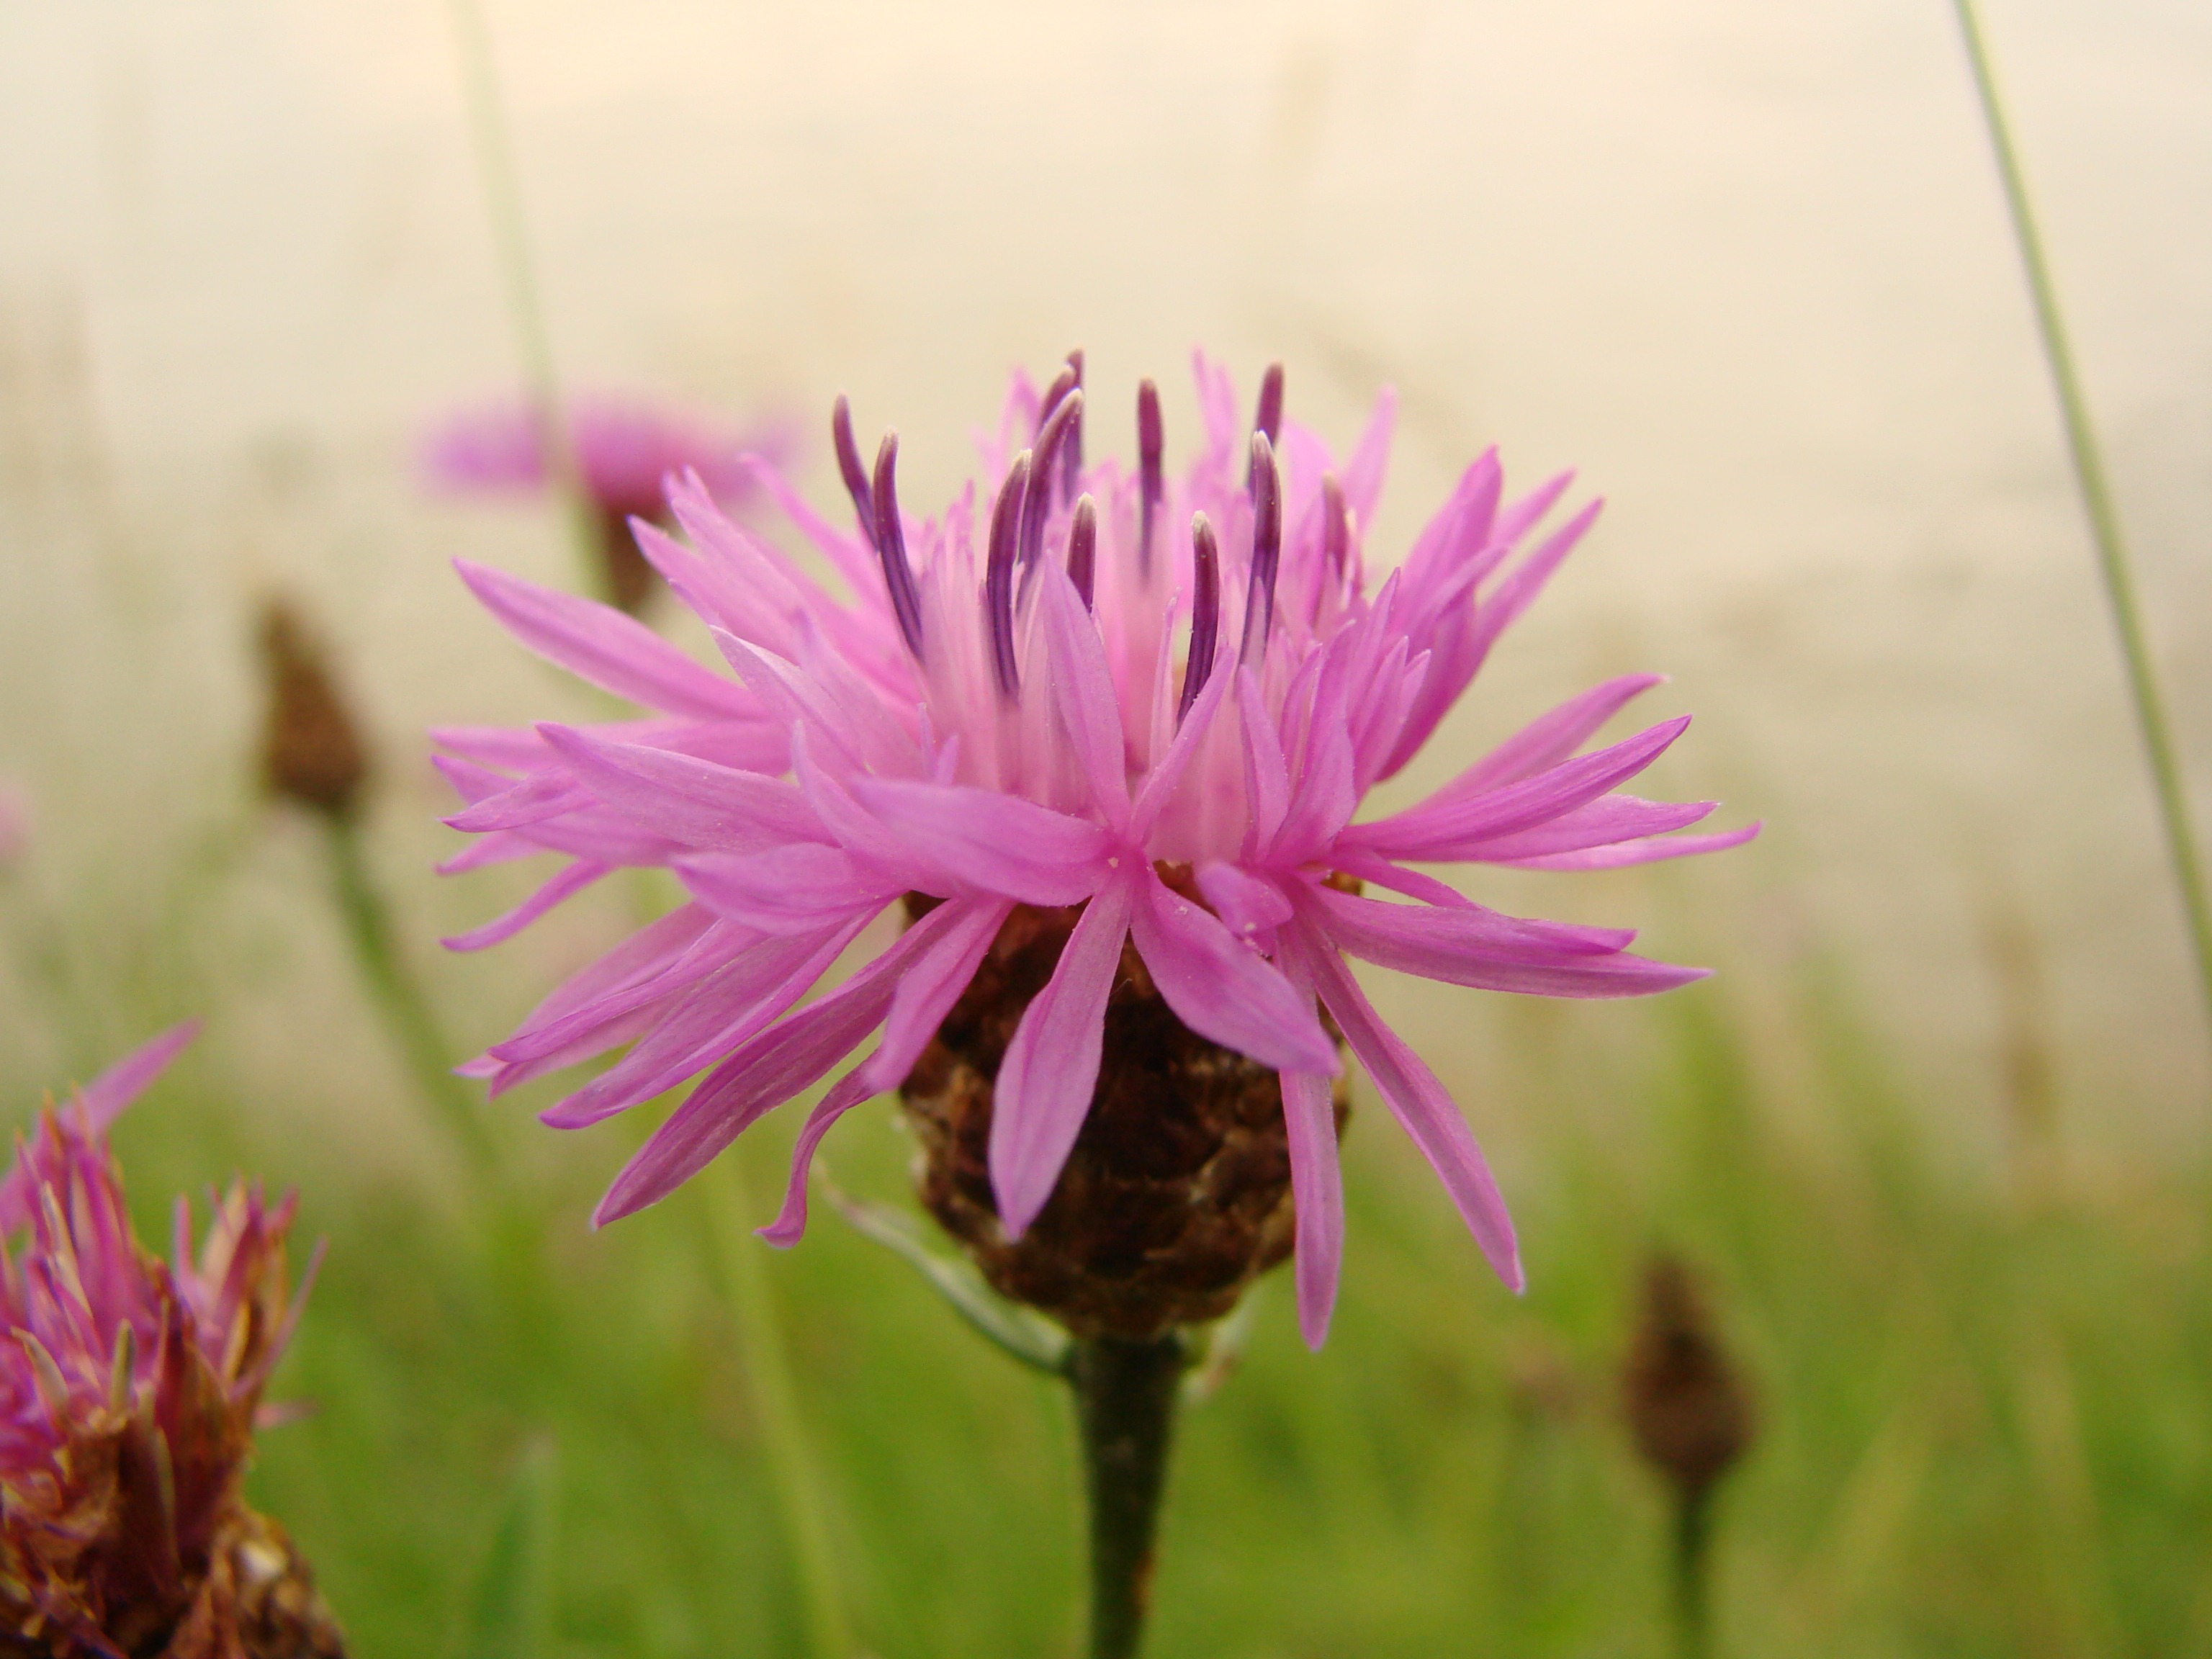
grass, blossom, plant, photography, flower, petal, red, botany, pink, flora, wild flower, wildflower, flowers, close up, wild flowers, thistle, macro photography, flowering plant, daisy family, plant stem, land plant